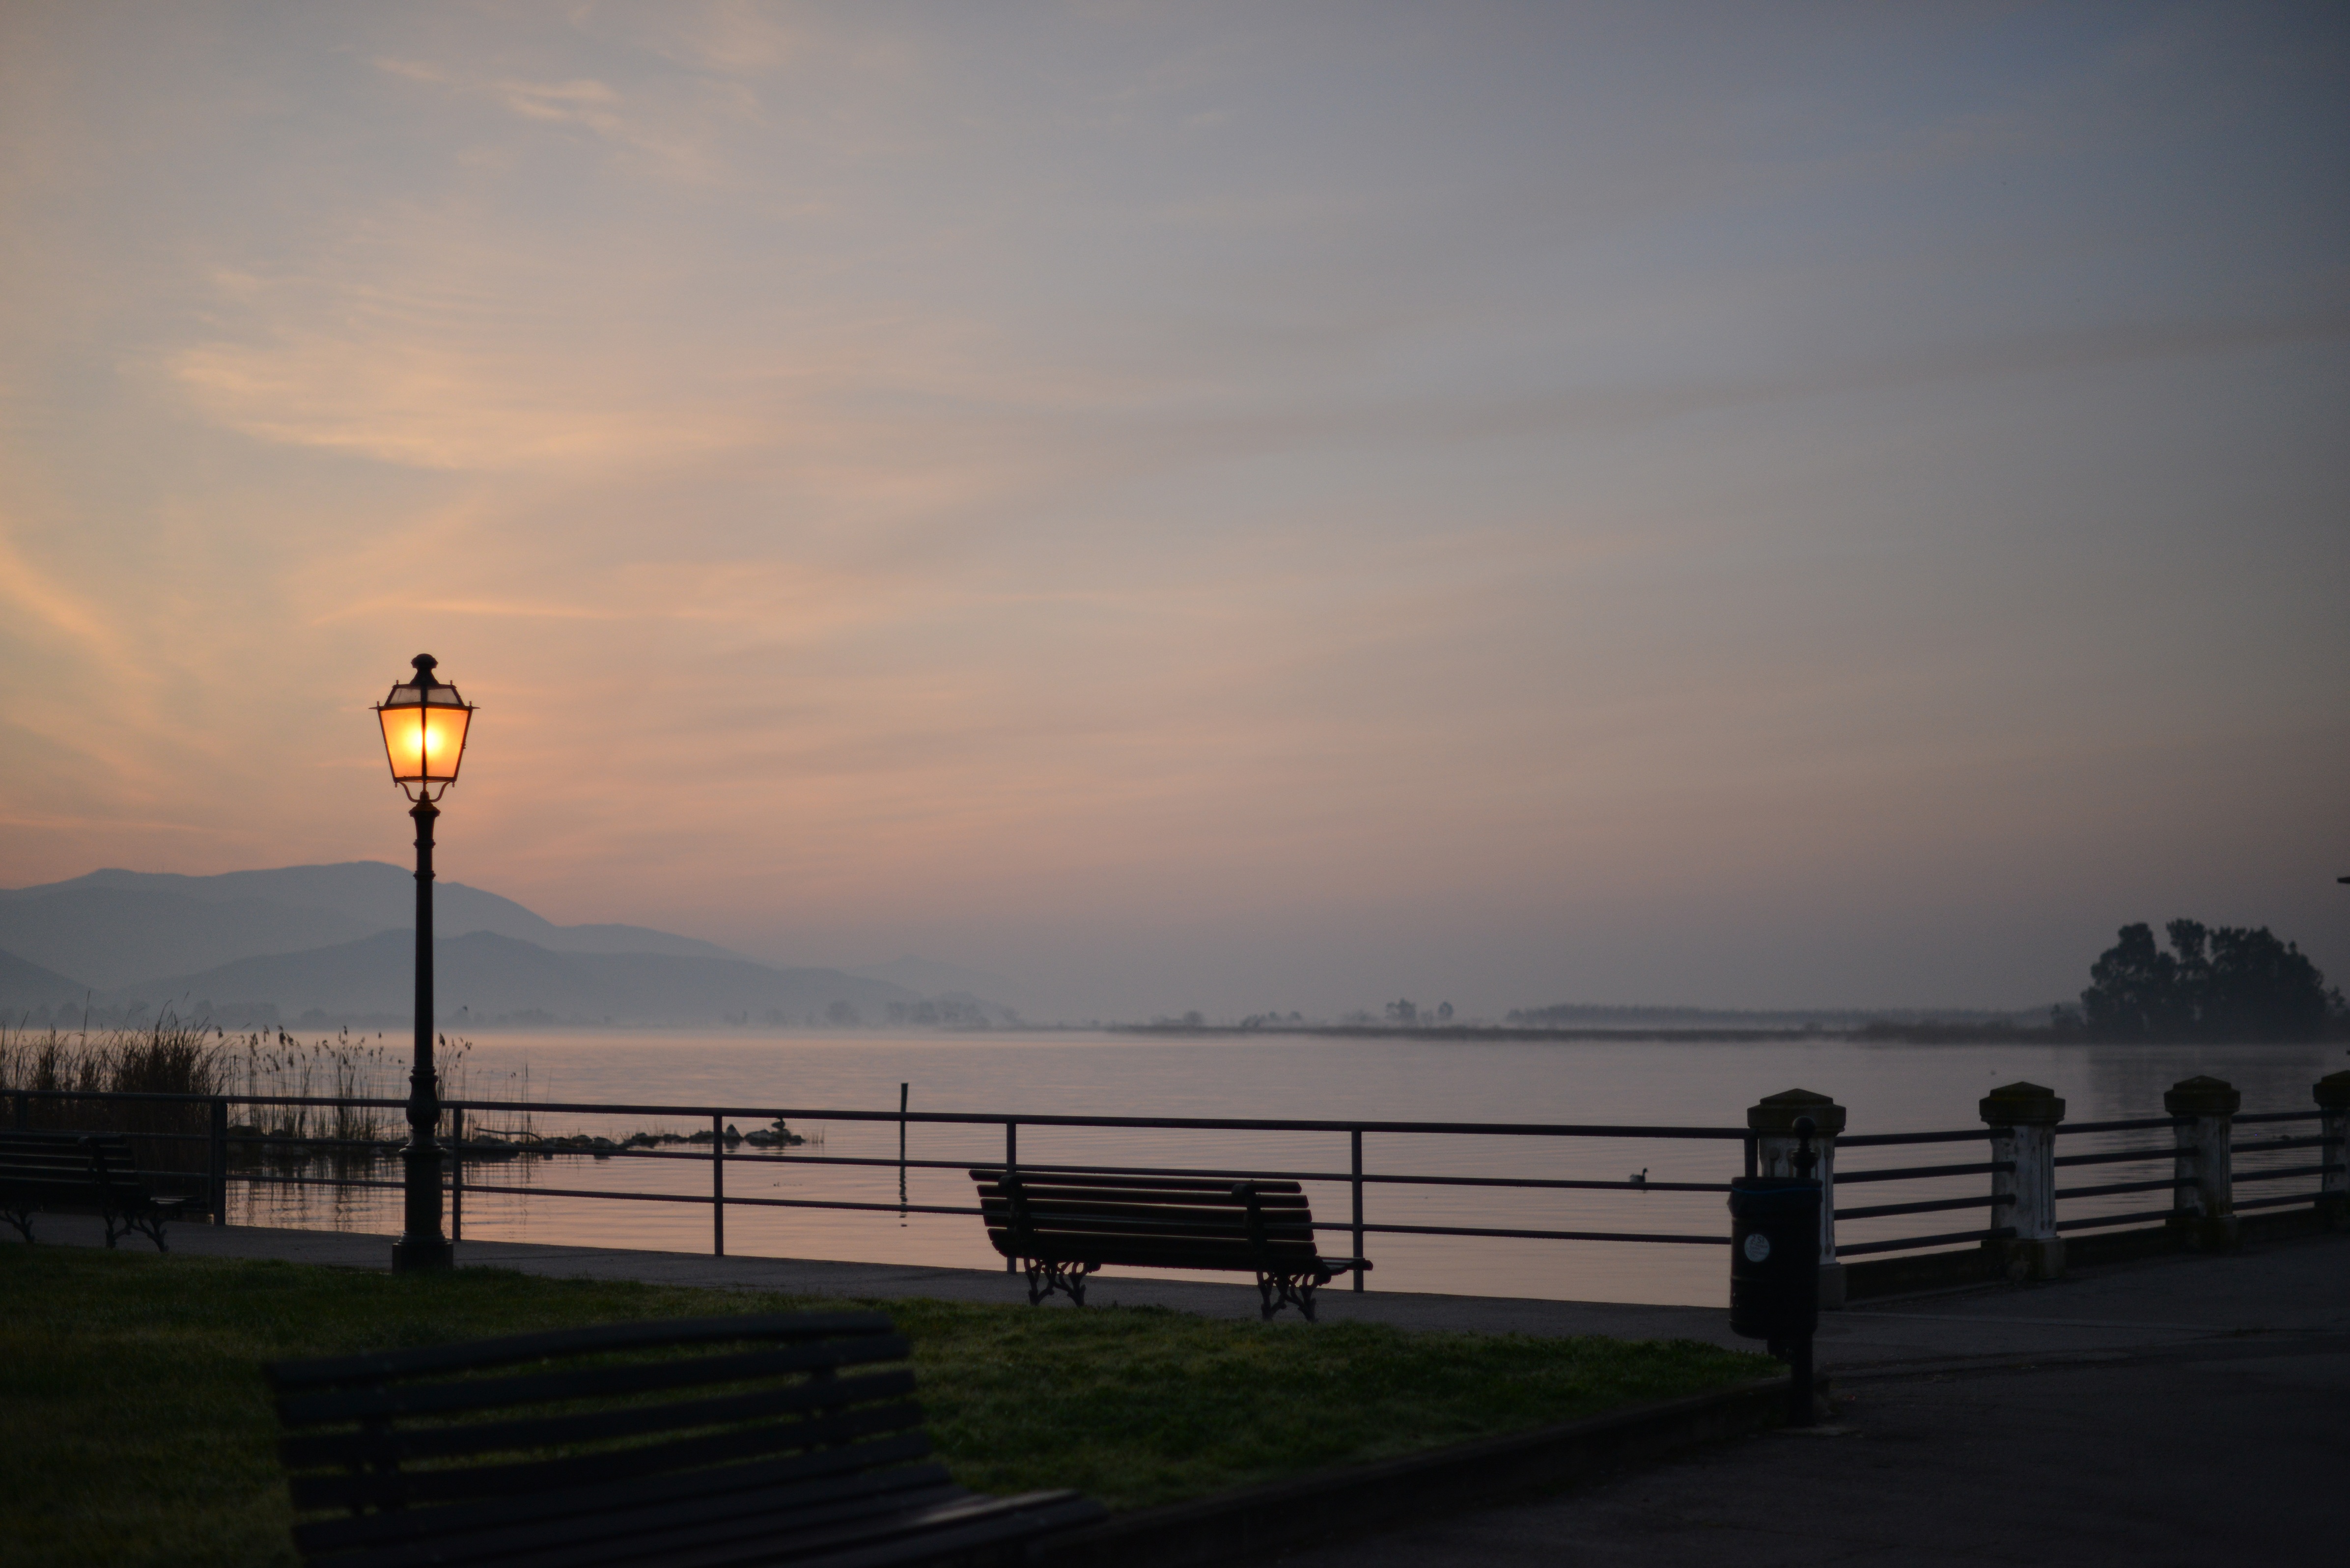
beach, sea, coast, ocean, horizon, cloud, sky, sun, sunrise, sunset, sunlight, morning, lake, dawn, pier, dusk, evening, tower, italy, tuscany, aurora, afterglow, viareggio, atmospheric phenomenon